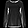
Label: Shirt